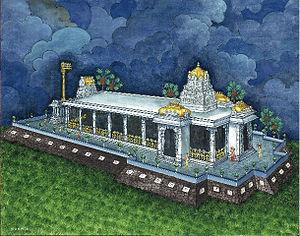
L'architecture des temples hindous présente une grande variété selon les époques, les matériaux utilisés, les régions et les cultures, initialement en Inde. De nombreux temples de religion hindoue se trouvent en dehors de l'Inde, soit dans les pays qui ont été dirigés par des souverains de religion hindoue, soit dans les régions avec une forte immigration de population indienne.